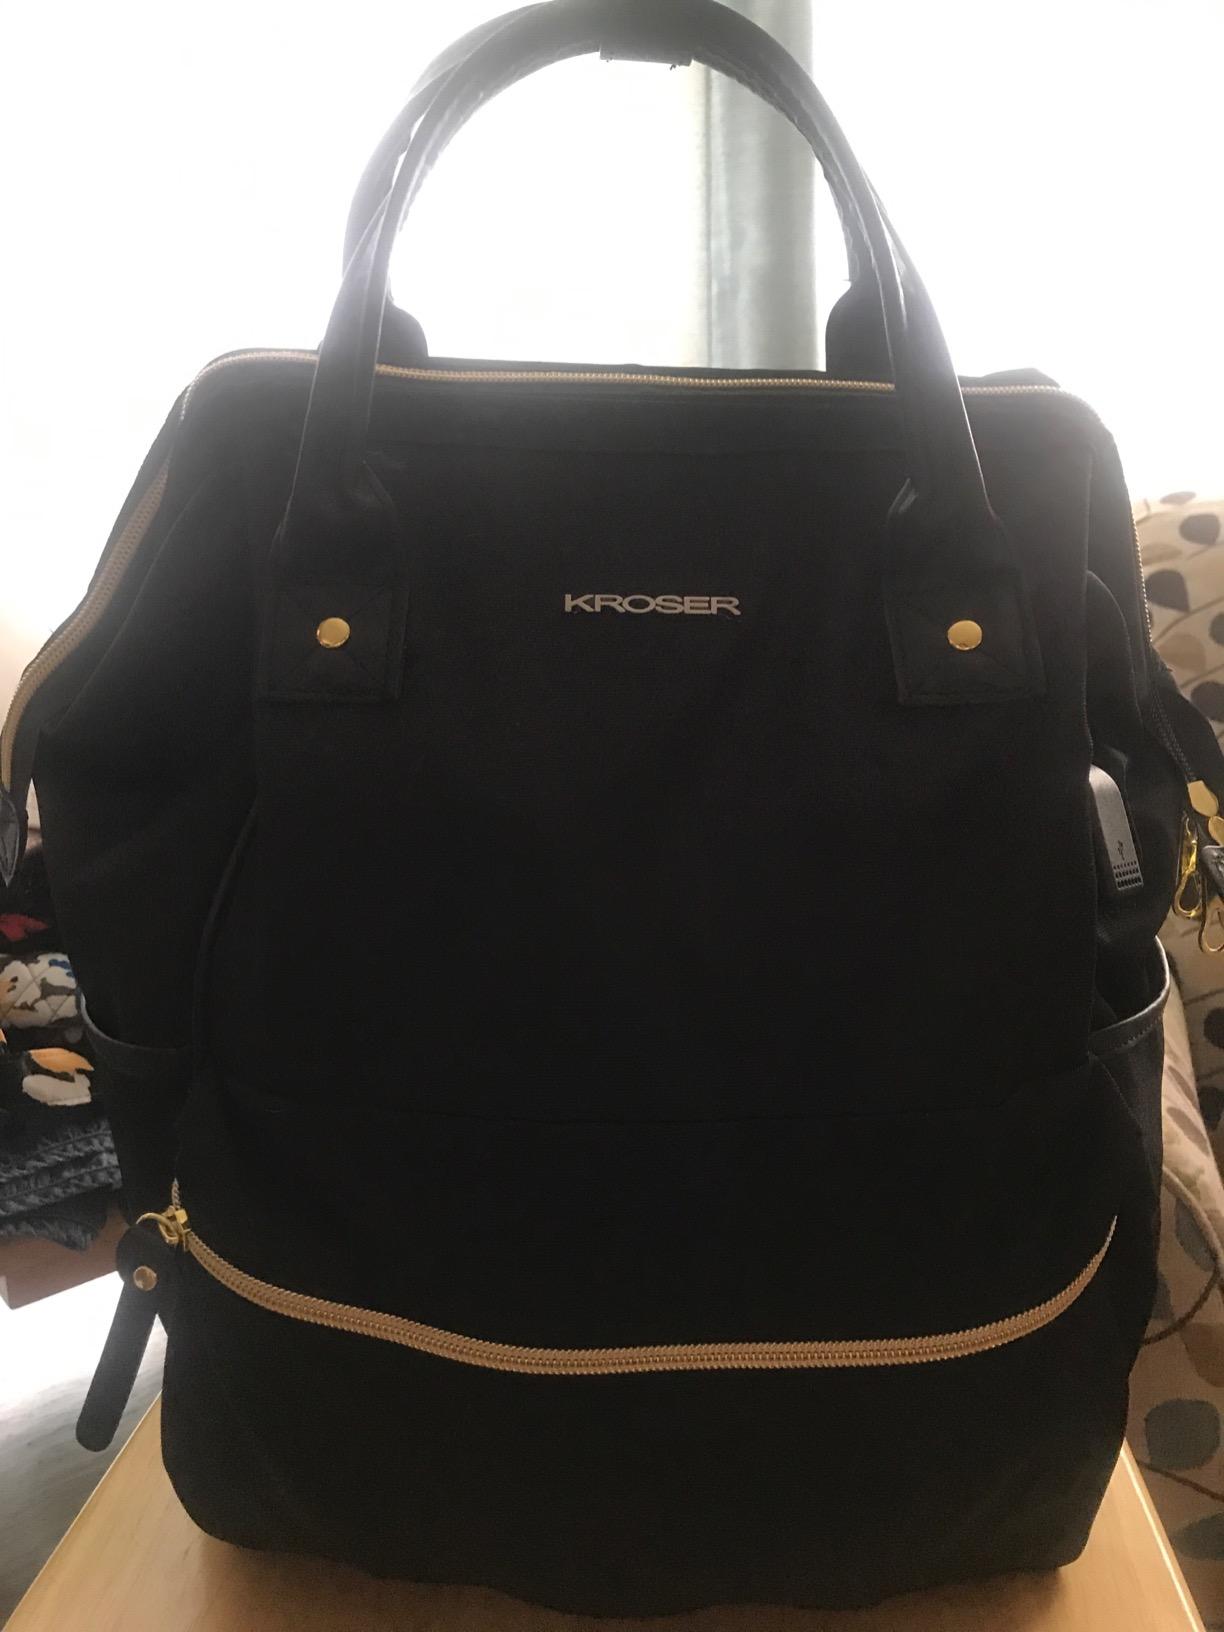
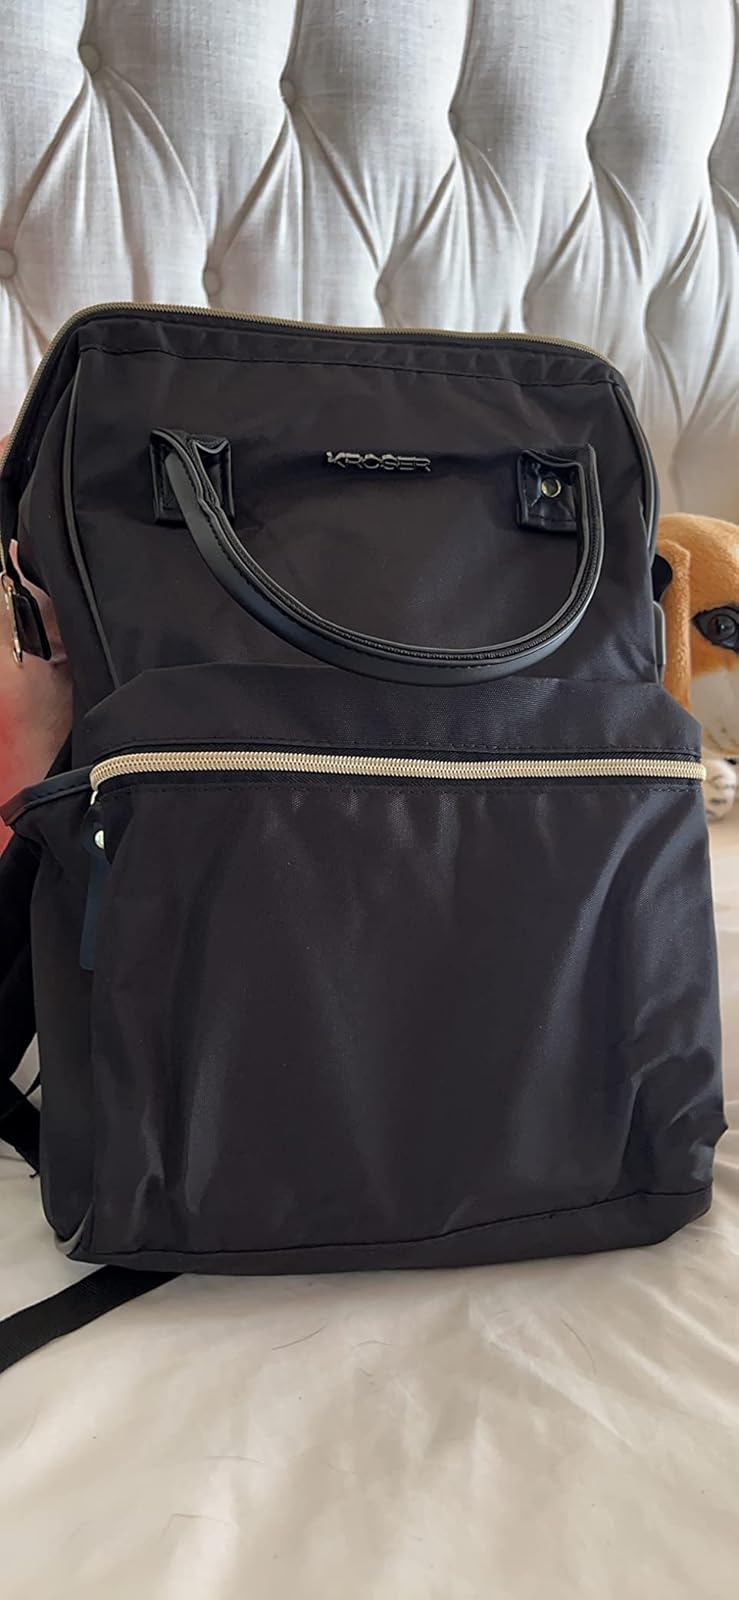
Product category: bag
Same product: yes